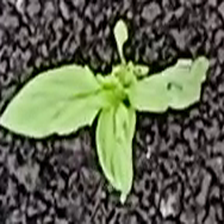
Weed species: Kena_(Commplina_benghalensio)